Diamond Peak (Oregon)

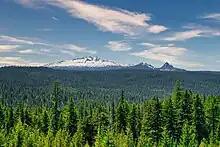
Diamond Peak as seen from Oregon 58 (June 2023)

Diamond Peak forms part of the central arc of the Cascade Volcanoes, and it joins several other volcanoes in the eastern segment of the Cascade Range known as the High Cascades. Formed towards the end of the Pleistocene epoch, these mountains are underlain by more ancient volcanoes that subsided due to parallel north–south faulting in the surrounding region. The High Cascades consist mostly of Pleistocene volcanoes constructed on top of upper Cenozoic lava flows and volcanic vents (produced within the last 15 million years), with compositions varying from homogenous, mafic lava flows (rich in magnesium and iron) and pyroclastic rocks to lava more enriched with basalt and rhyodacite.